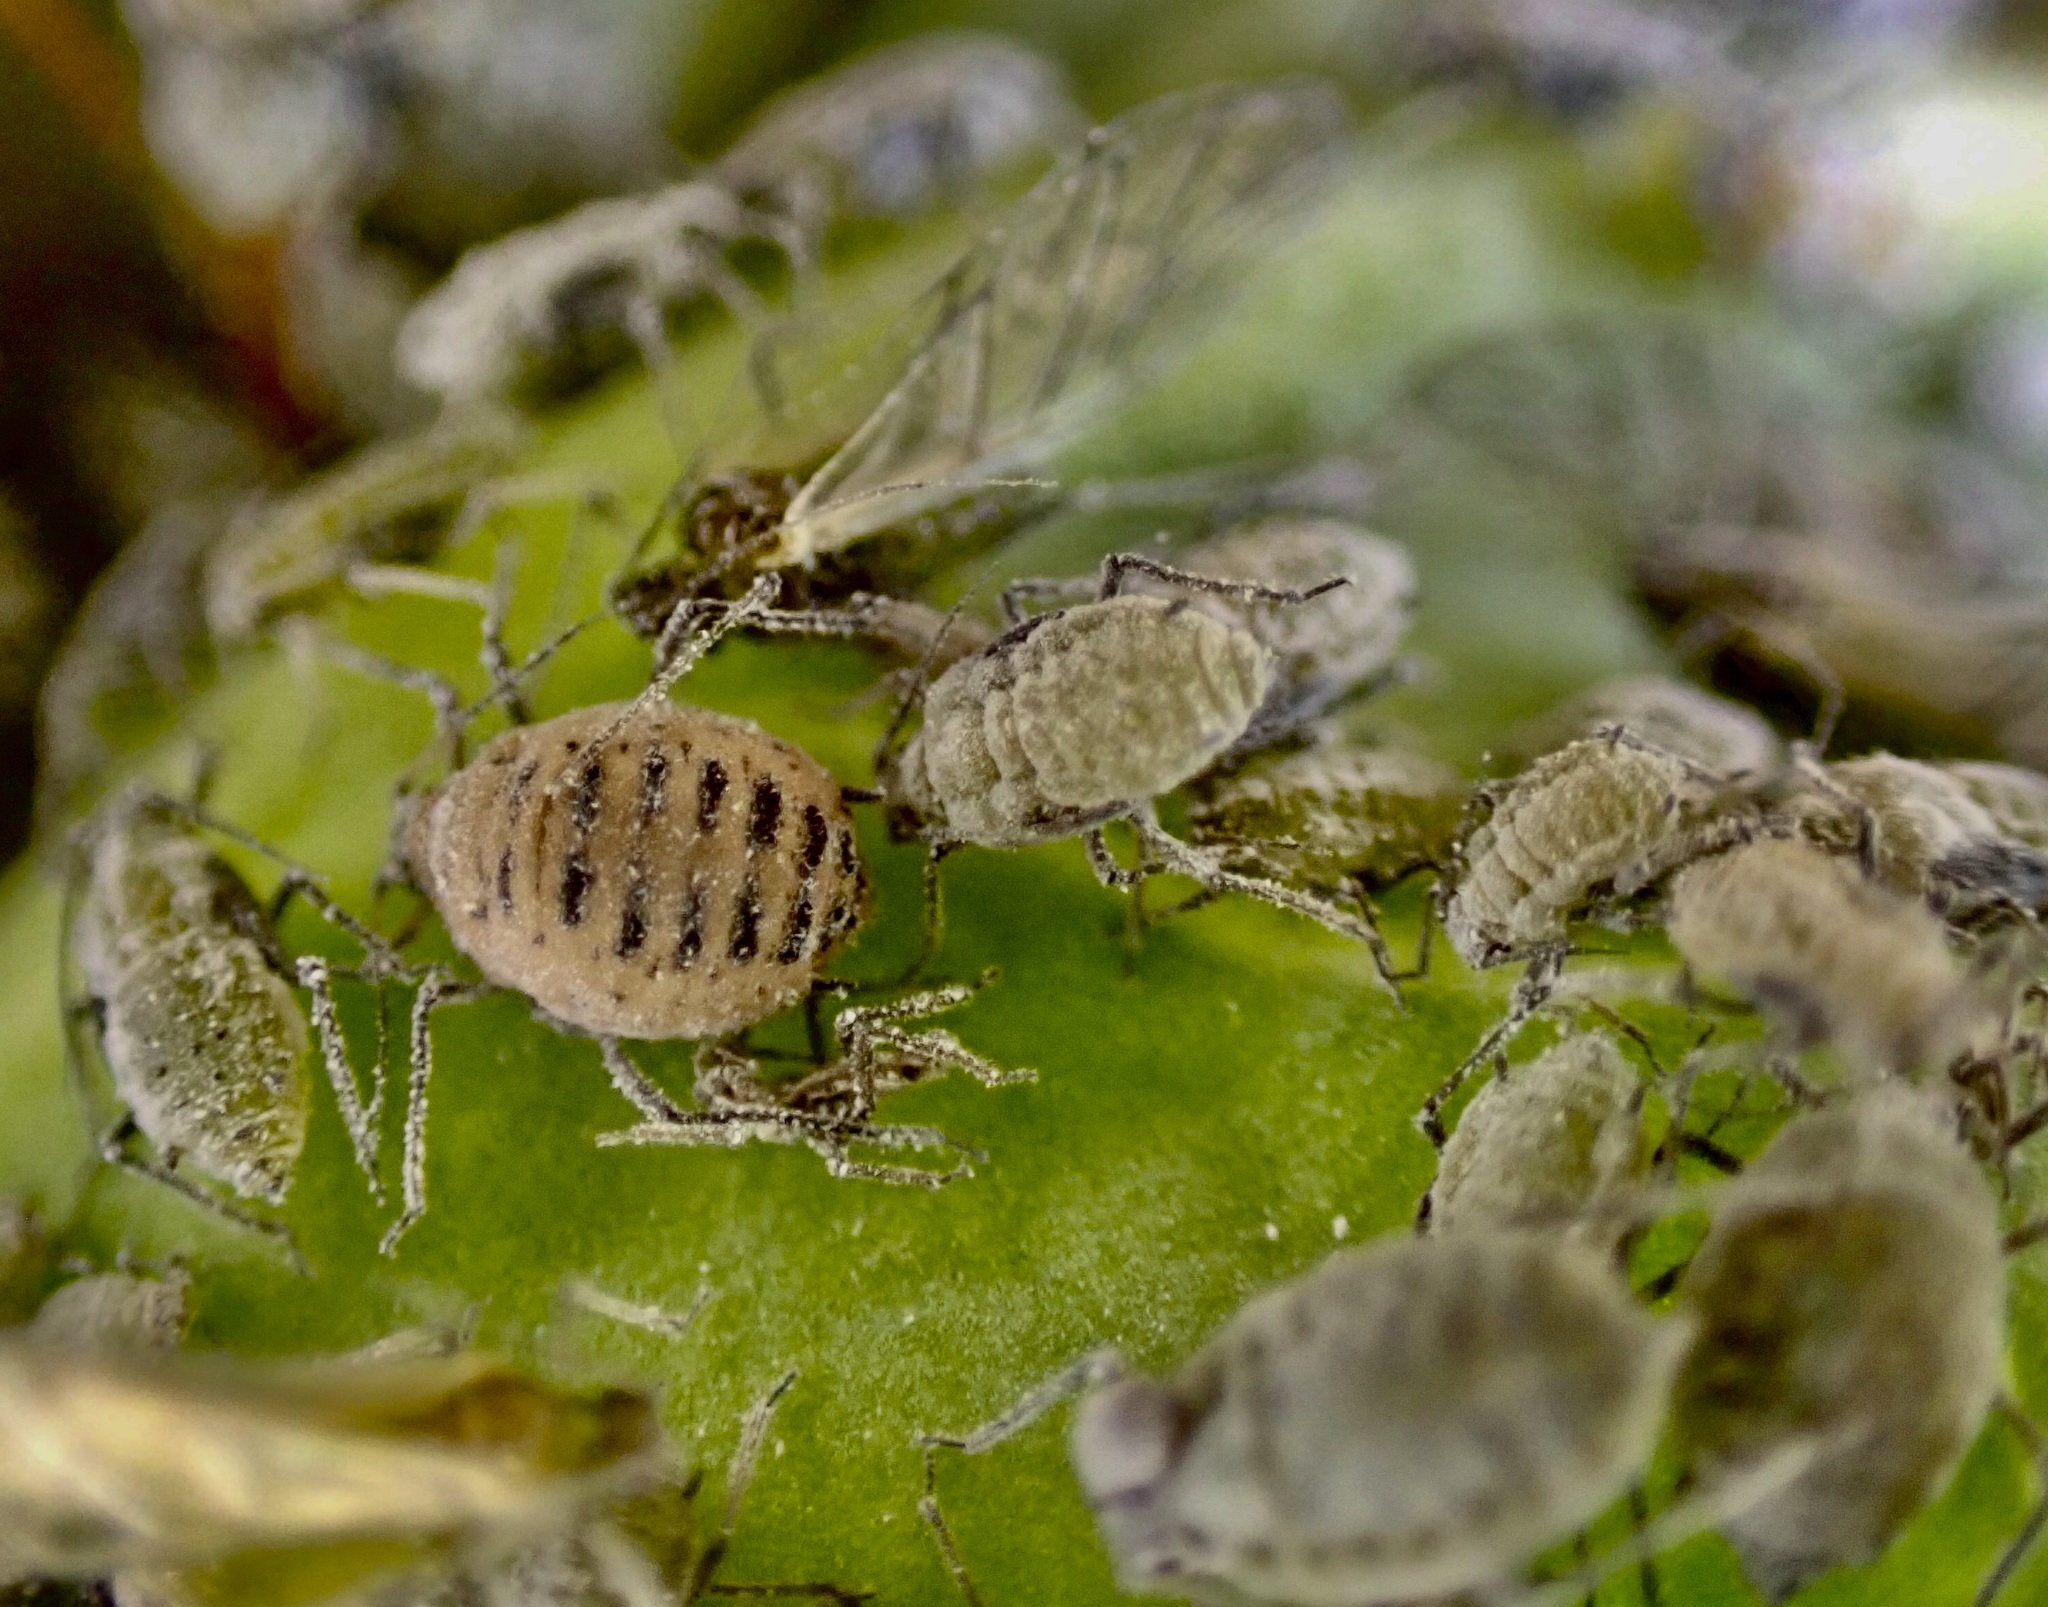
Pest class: cabbage_aphid